Polokwane

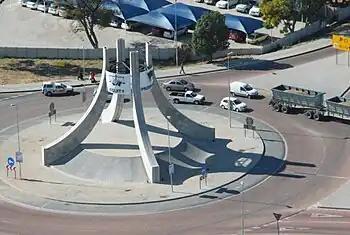
Nelson Mandela road traffic island on the approach to the city

Like many places in South Africa at the time of apartheid, racial segregation and inequality were fundamentally ingrained into the town, following the end of the Second Boer War, together with the formation of the Union of South Africa in 1910, institutional laws were in place in terms of divided urban planning which were implemented continuously throughout this era. The commencement of apartheid in 1948 meant that Pietersburg was clearly segregated in both residential regions and for business ventures.